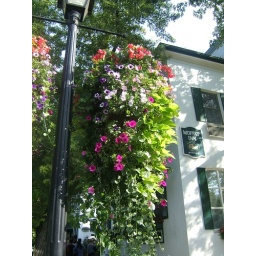
Hanging baskets of flowers everywhere in Niagara on the Lake.